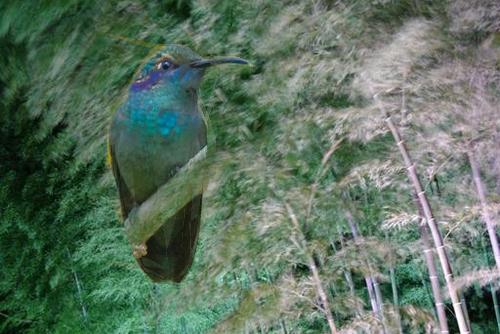
Bird species: Green_Violetear
Bird type: landbird
Background: land